Victor Shmidt

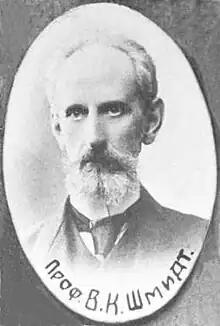
Victor Shmidt

Viktor Karlovich Shmidt was a Russian zoologist, leading Russian specialist in microscopic anatomy and embryology, professor, the Head of Perm University, the Head of Perm National Research Biology Institute at Perm State University.